Cholponbai

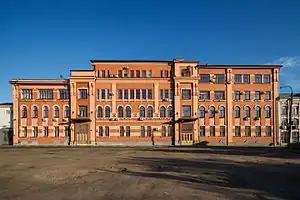
The main entrance of Krasnoye Sormovo Factory No. 112 in Nizhny Novgorod, Russia

After completing three-month courses, Cholponbai gets into a car with the inscription "Frunze—Moscow" on an April's morning. On the fifth day he finds himself in Saratov, and in the evening he sets off again. The journey takes two days, and on the third day there is a long stop at the steppe station. After the march on foot, the companies entered the village, and Cholponbai meets his regiment, which becomes his native. There he meets Ivan Antonov and learns about his family. His grandfather worked in Sormovskaya Sloboda for half a century, Ivan's father, Nikolai Petrovich, worked in Sormovo for many years. The Antonov family "defended Soviet power in the city with arms in their hands," after the Russian Civil War, his father worked permanently at a Krasnoye Sormovo Factory. He gives his only son to study as a locksmith, but he becomes a turner. Soon the war comes and Antonov becomes a Red Army soldier, gets into field camps, a regiment of workers from the city of Gorky is formed there, where Ivan is appointed commander of the department. After the fighting, the six hundred and thirty-sixth rifle regiment is withdrawn from the front line for re-formation and attached to the newly formed Voronezh Front. Ivan Antonov asks platoon commander Yakov Herman to give him Cholponbai to his squad. Then Cholponbai meets Sergo Metroveli, Gayfulla Gillyazitdinov, Vasily Petrov and others. The fighters begin to listen to the lectures of the company commander Gorokhov. However, as Cholponbai admits, he knows few Russian words, and Gillyazitdinov comes to his aid at the request of the commander. He claims that he will be able to explain everything to him, since the Tatar language is similar to Kyrgyz.